Inverallochy and Cairnbulg

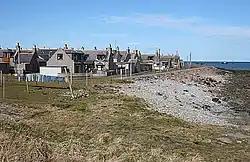
Houses by the sea

Well-established fishing communities were in place in the area by the early 16th century, but after an epidemic of cholera in the 1860s wiped out the "collections of huts next to which fishing boats were dragged out of reach of the tide", planned fishing settlements were recreated at Inverallochy and the twinned village Cairnbulg. As a result of this planning, within 20 years over 200 boats were based here, although in recent years this has dwindled to almost zero as larger, commercial operations became focused on the nearby ports of Fraserburgh and Peterhead.